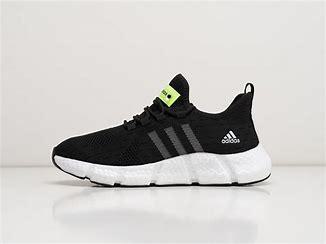
Brand: adidas
Model: Climacool Vent